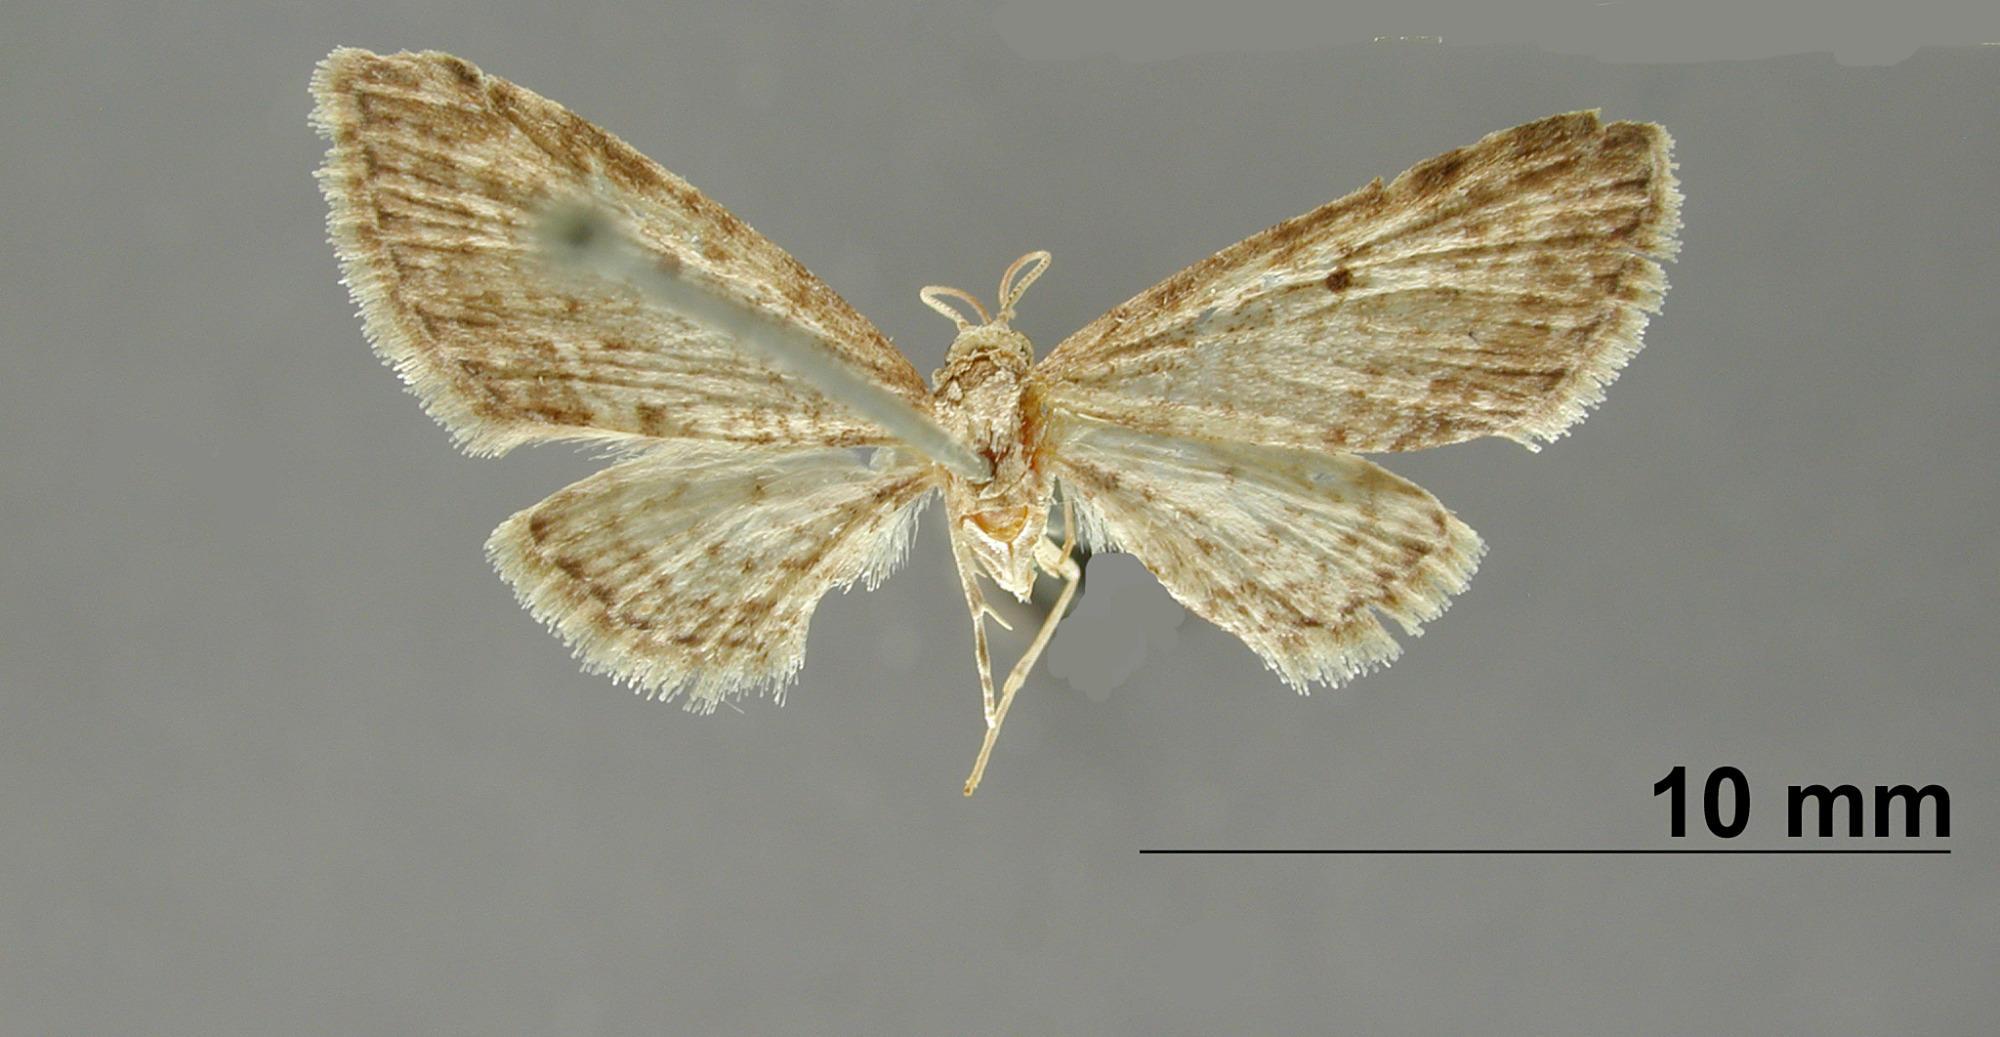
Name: Eupithecia mejala
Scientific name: Eupithecia mejala Dognin, 1899
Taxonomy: Animalia, Arthropoda, Insecta, Lepidoptera, Geometridae, Larentiinae
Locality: El Monje pres Loja, Ecuador